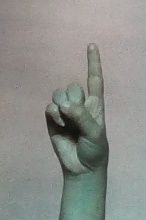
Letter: bb